Sky position (RA, Dec in degrees): 160.867, 7.754
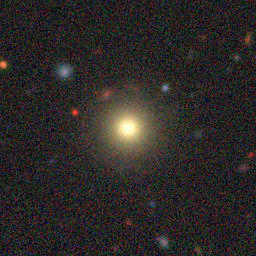
Galaxy morphology: Round Smooth Galaxies